Vogue Tyre

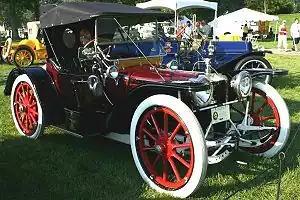
1913 American Underslung featured all white tires

Harry Hower, a chauffeur in the Chicago area in the early 1900s, got into the tire business and proposed an idea about the whitewall to the Woodbury family. By 1918, the Woodbury's and Harry were in business as the Vogue Tyre Company. Over the decades, celebrities and notable people have used Vogue Tyre products on their vehicles with Vogue whitewall tires.